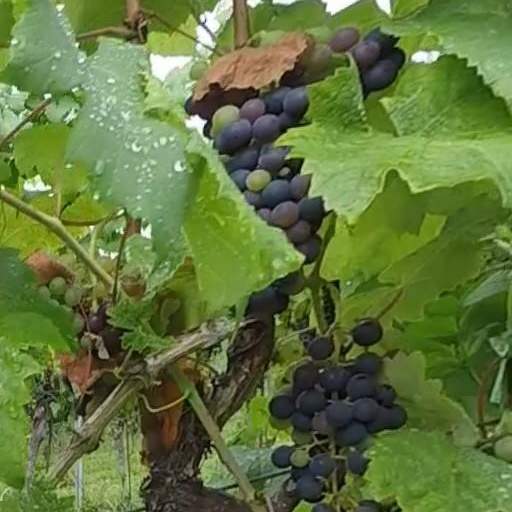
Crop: grape